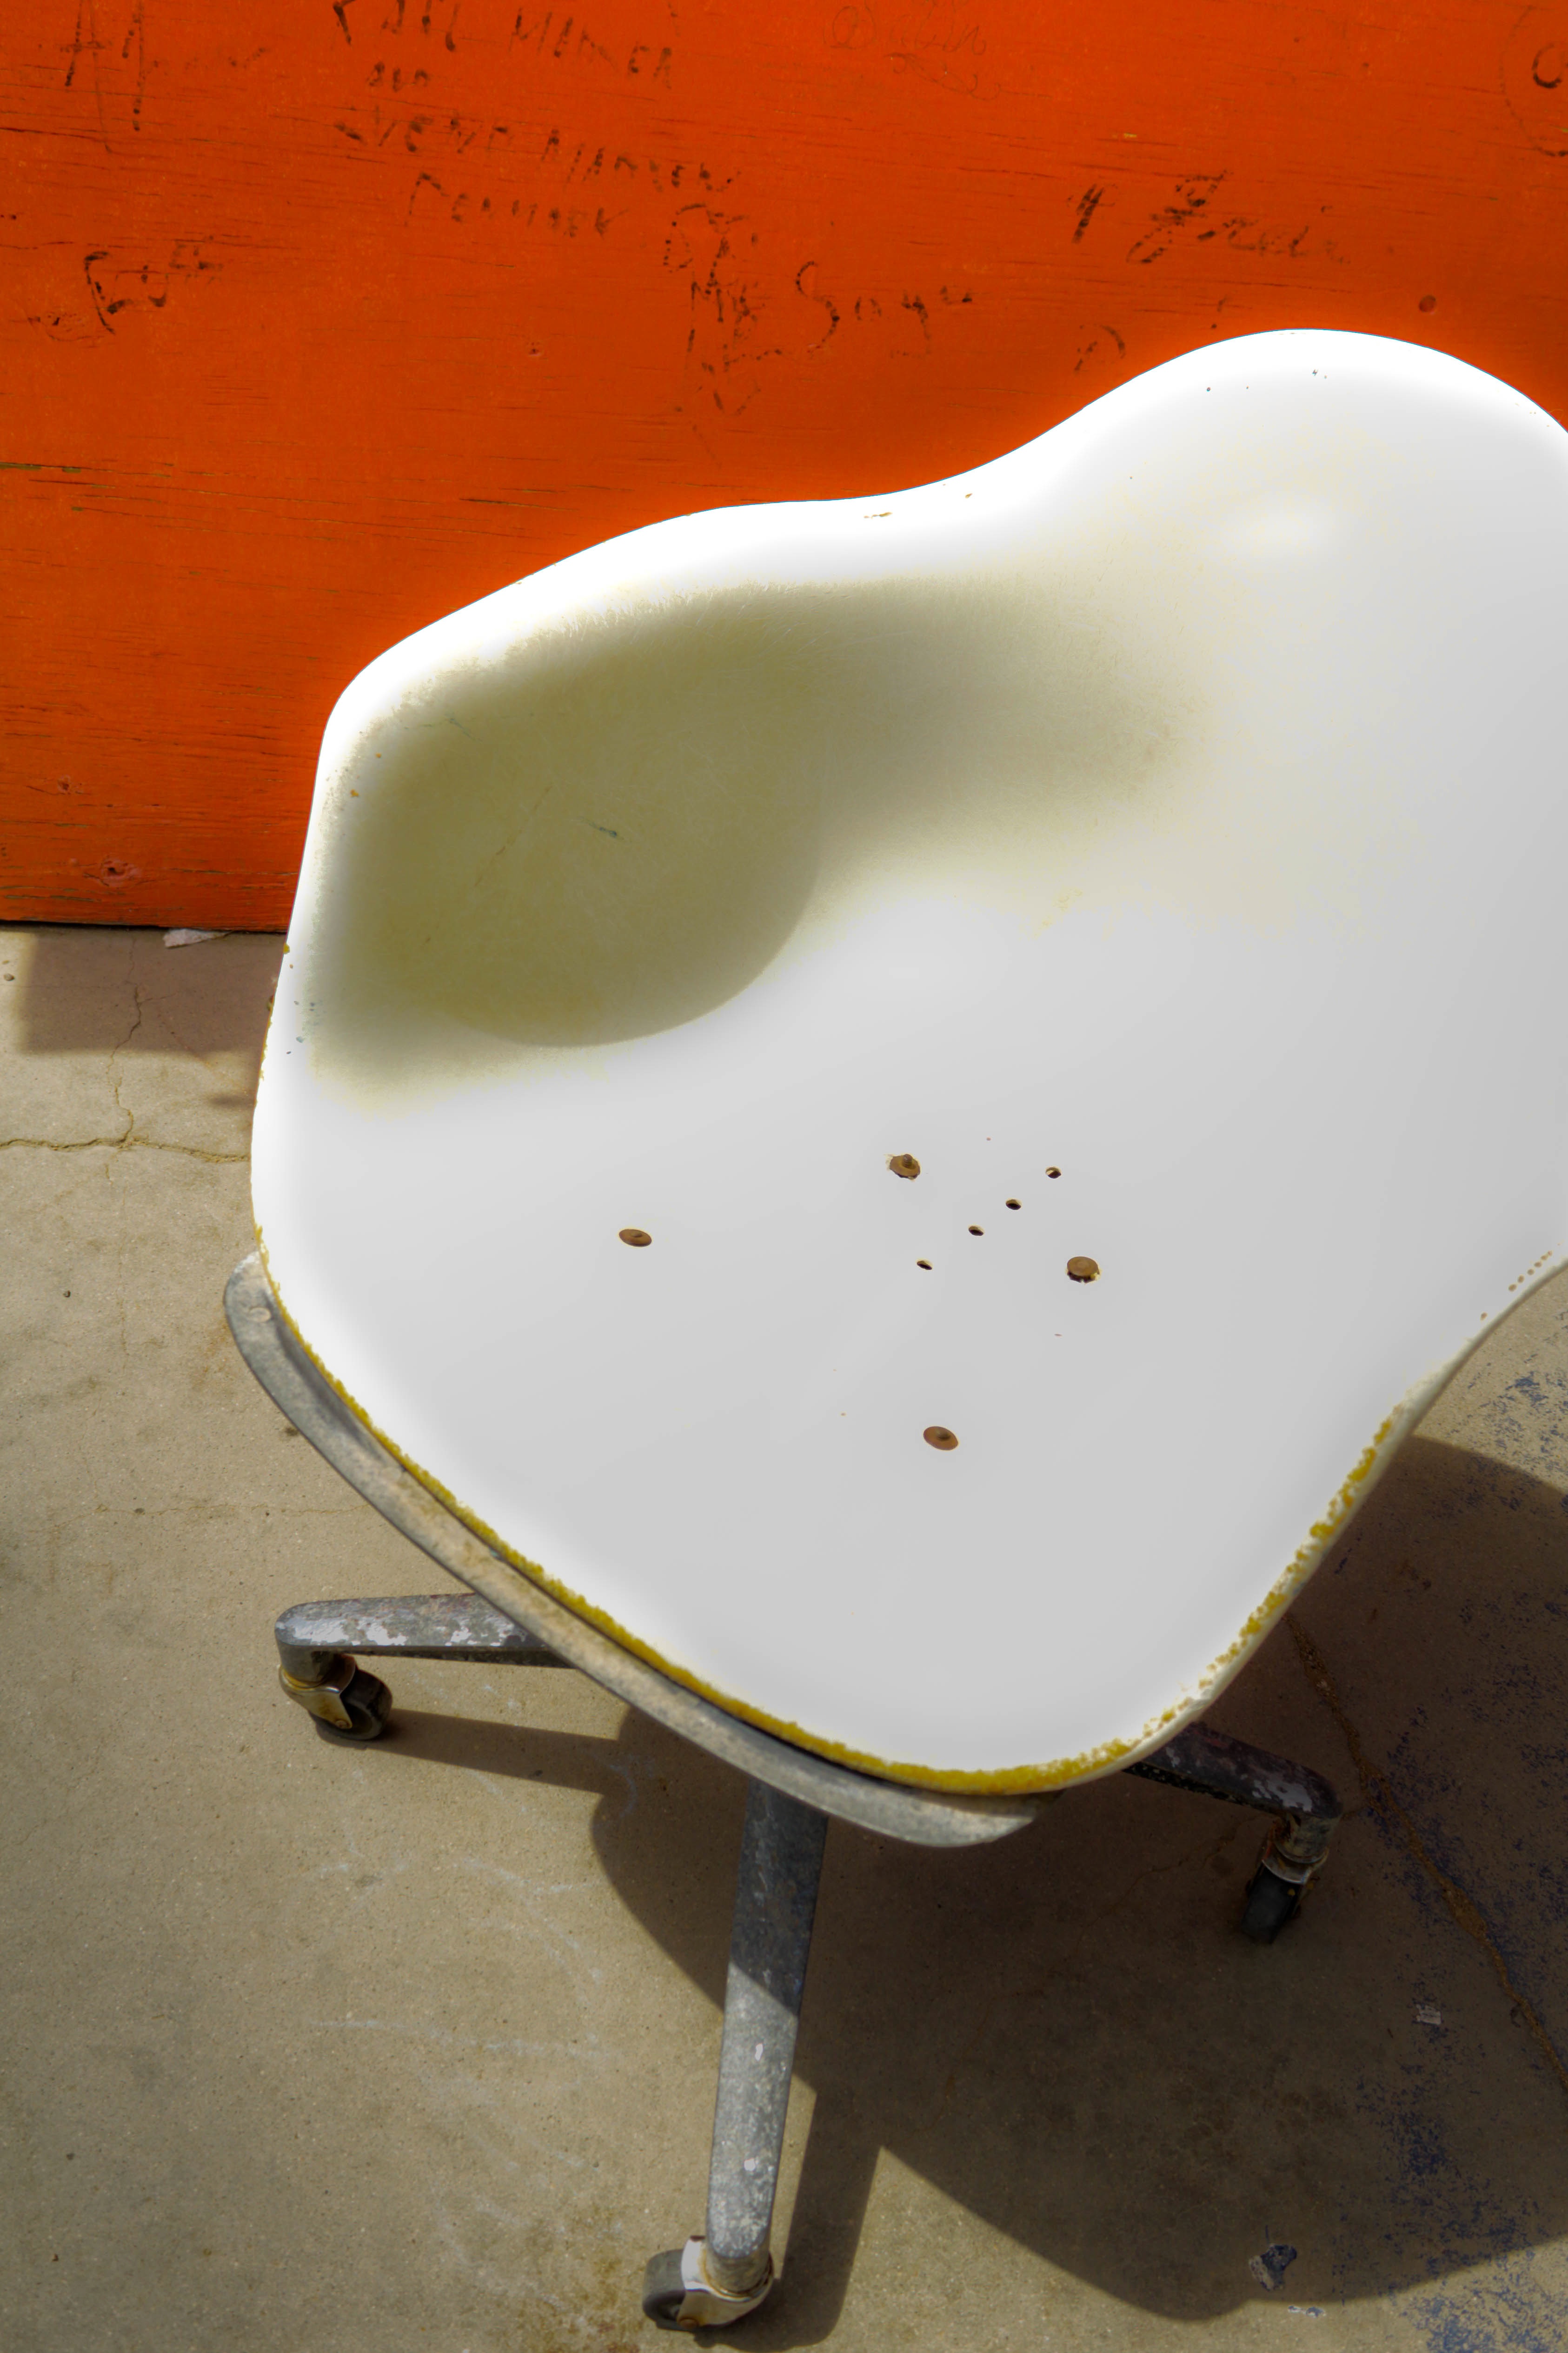
white, chair, green, color, surfboard, furniture, yellow, shape, surfing equipment and supplies